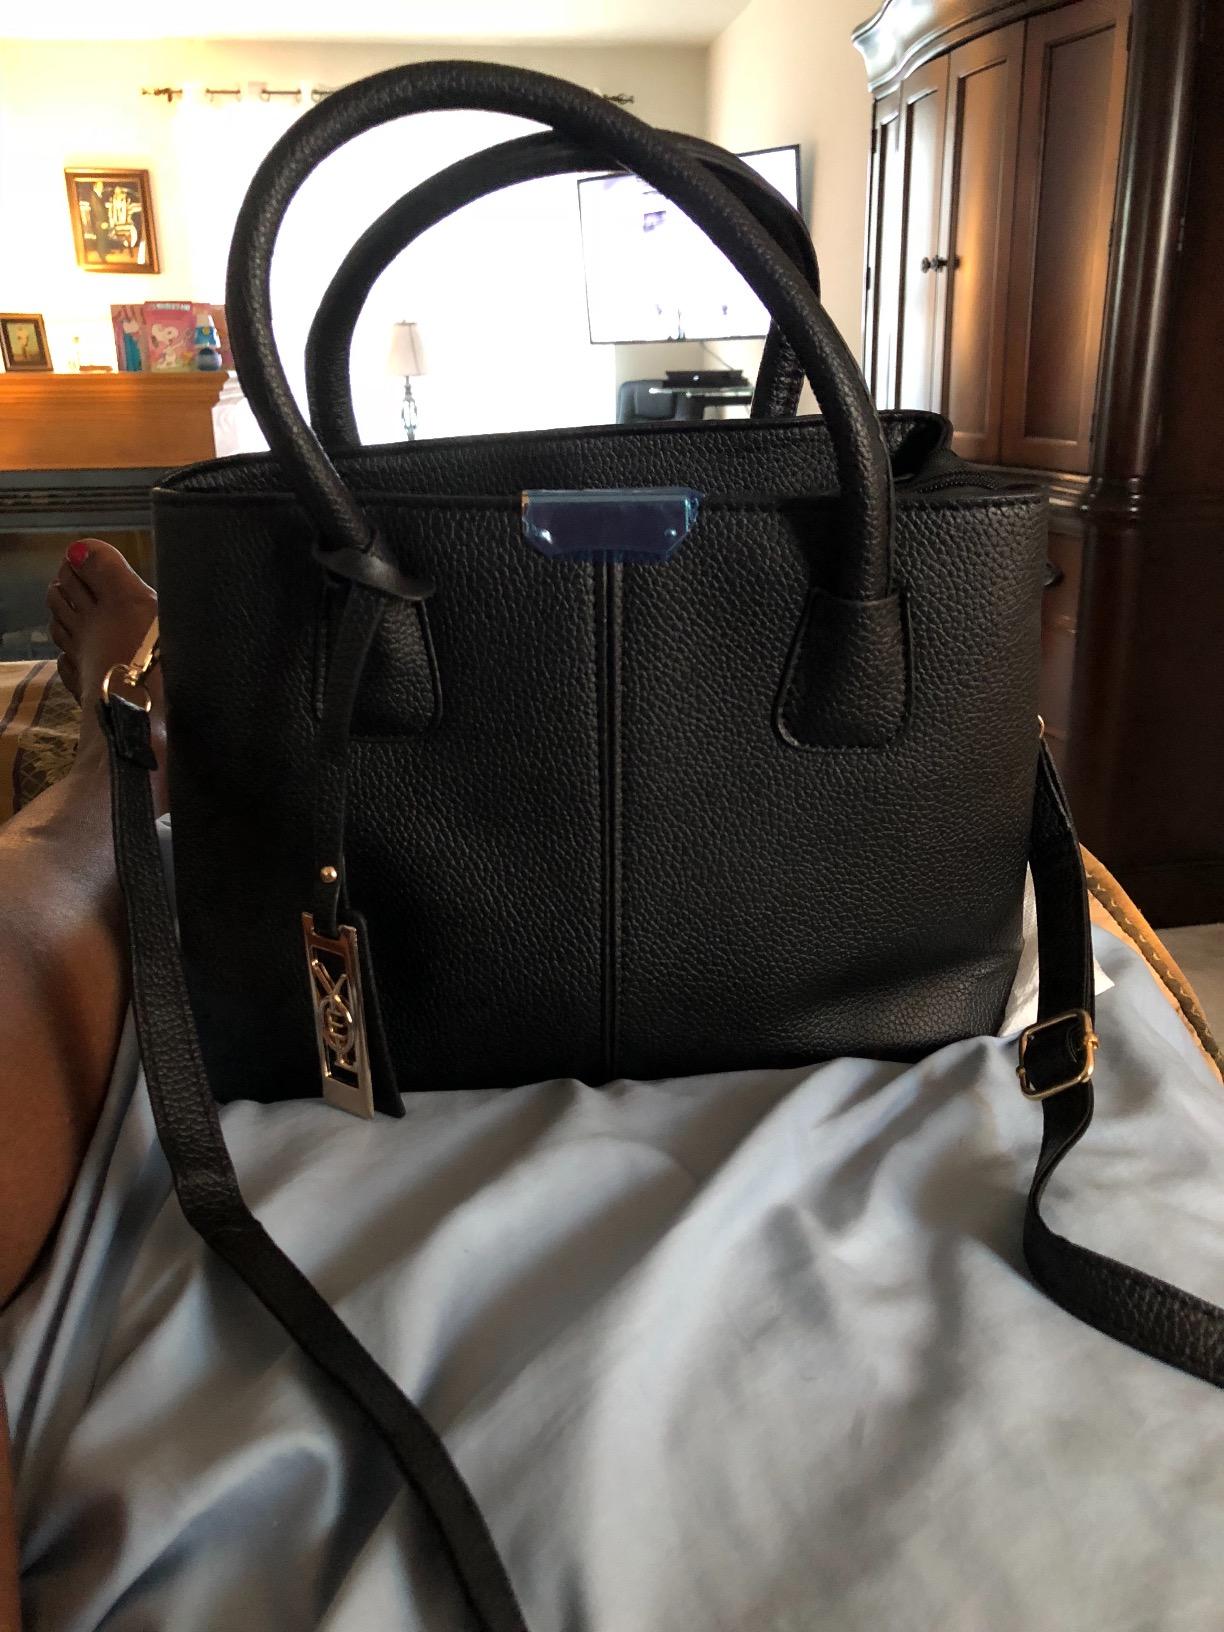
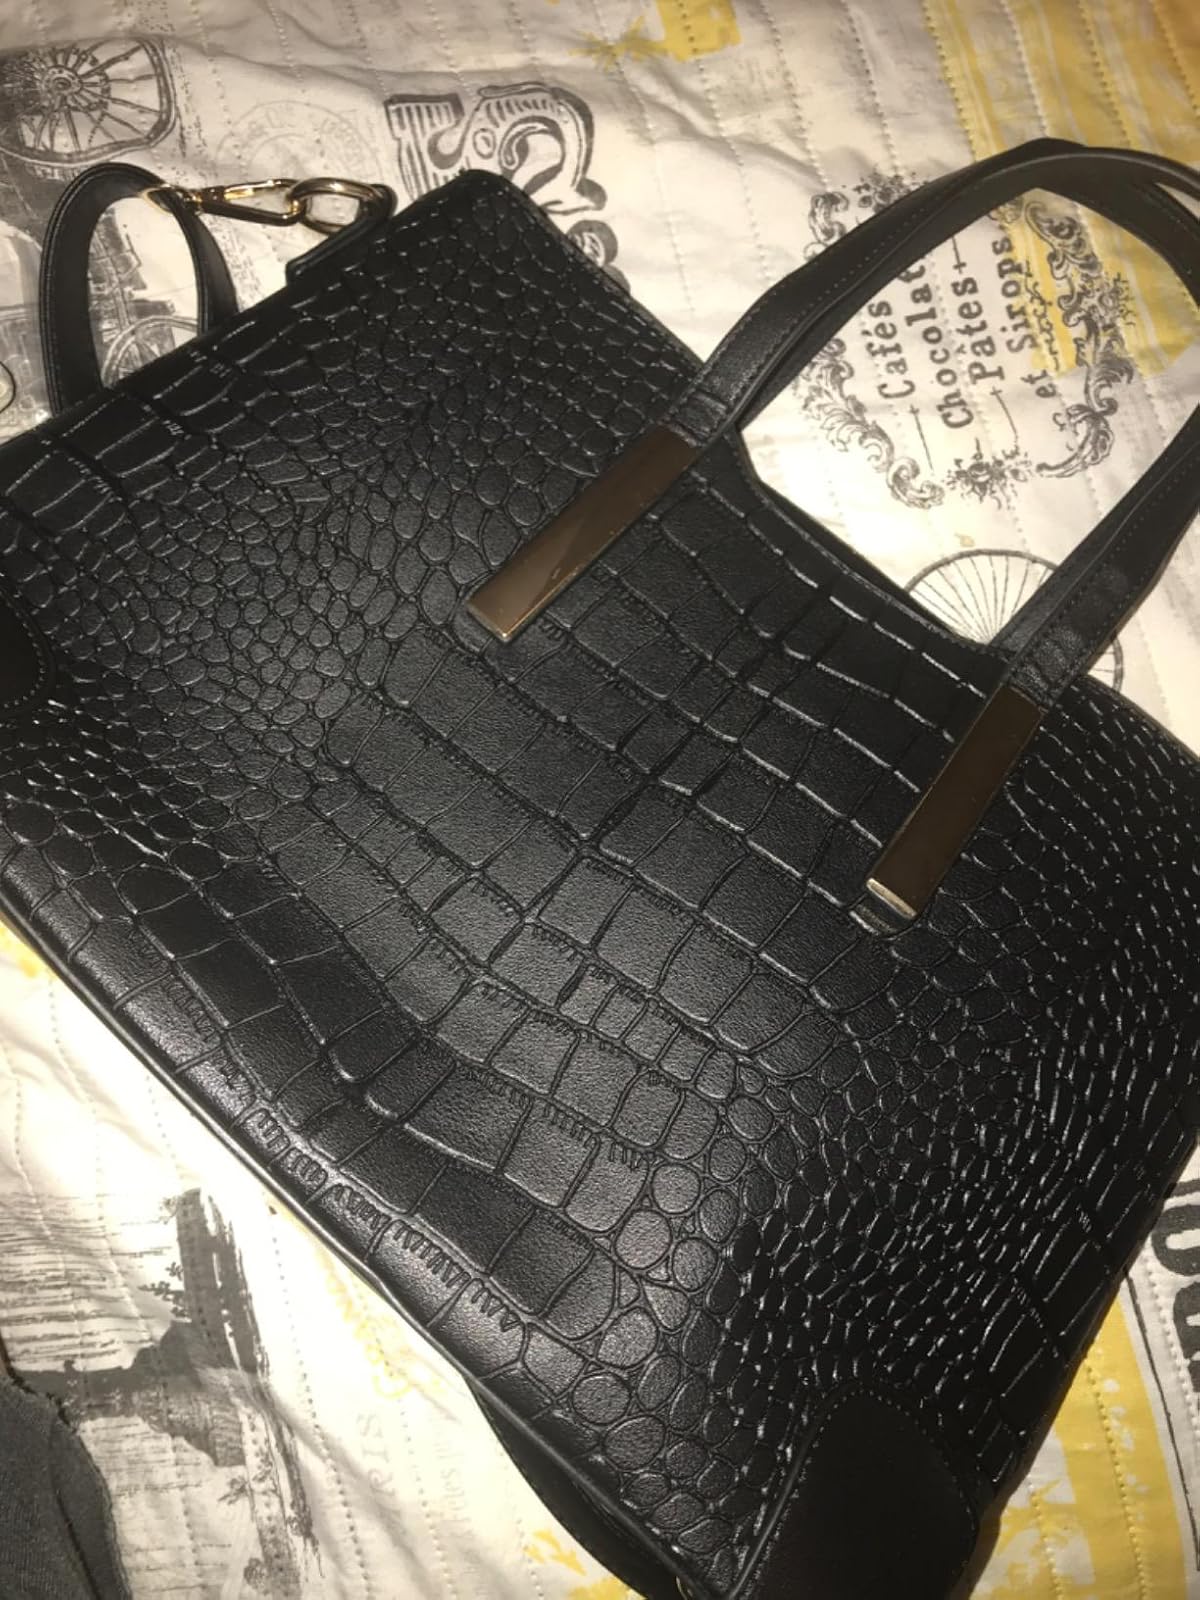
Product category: accessories_handbag
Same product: no